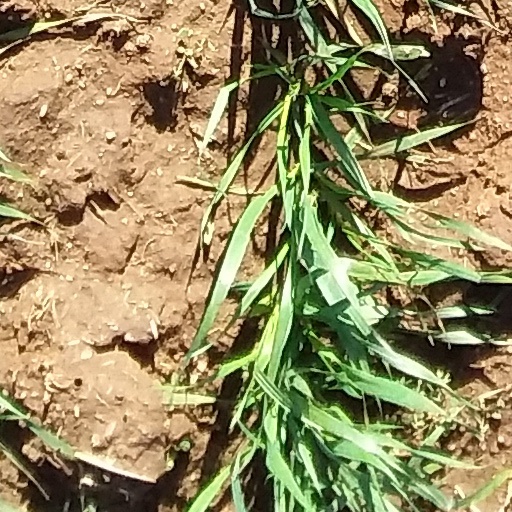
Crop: wheat